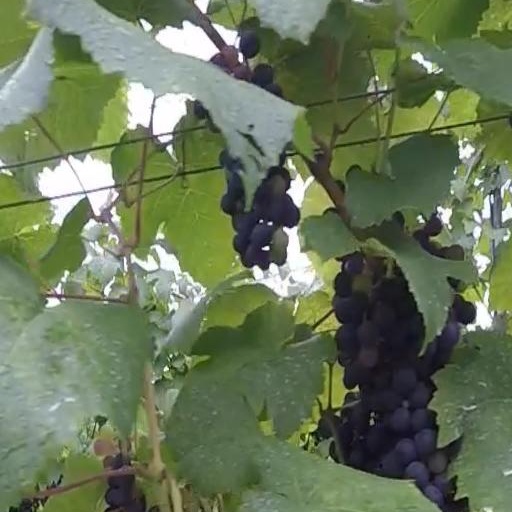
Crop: grape